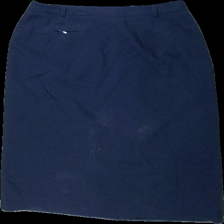
View: front
Type: Skirt
Category: Ladies
Brand: Missing
Colors: Blue
Material: 100% polyester
Cut: Regular
Size: 42
Season: All
Stains: Major
Damage: fläckar
Damage location: middle center
Damage 3 location: top left
Price range: <50
Recommended usage: Export
Description: blå kjol med fläckar fram